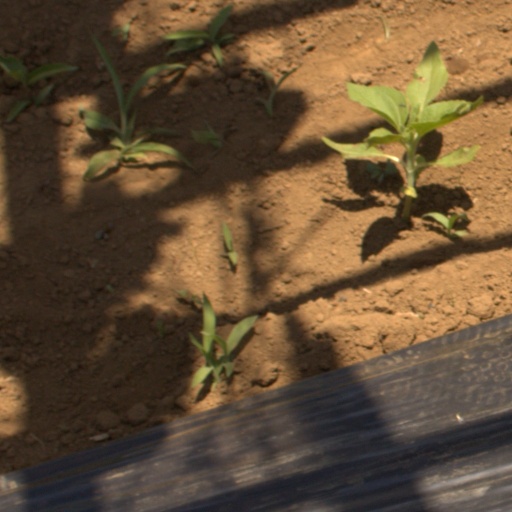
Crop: Jerusalem artichoke